Red foxes in Australia

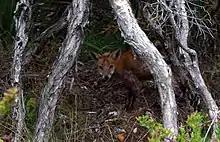
An exotic fox in Mornington Peninsula National Park with mange

Red foxes pose a serious conservation problem in Australia. 2012 estimates indicate that there are more than 7.2 million red foxes ("Vulpes vulpes") (and growing), with a range extending throughout most of the continental mainland. The species became established in Australia through successive introductions, by settlers, beginning around the 1830s. Due to its rapid spread and ecological impact, it has been classified as one of the most damaging invasive species in Australia.